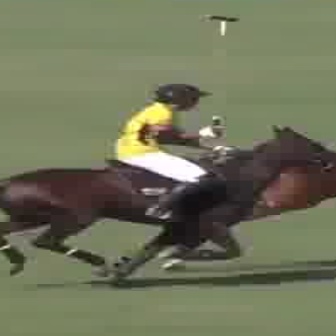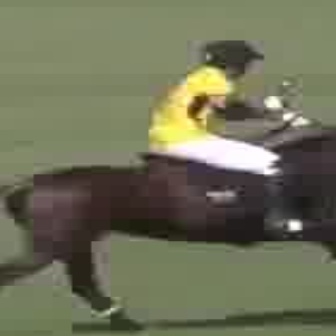
  Please identify the target specified by the bounding box [103,82,243,222] in the first image and locate it in the second image. Return the coordinates in [x_min,y_min,x_max,y_max] format.
Answer: [132,40,331,239]